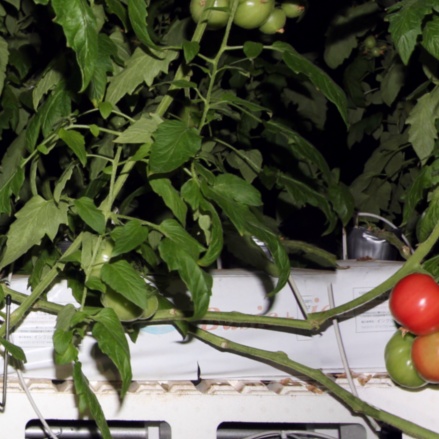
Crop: tomato